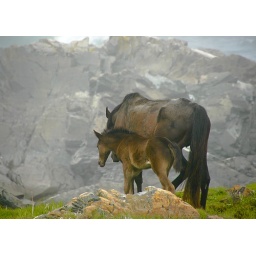
Mother and foal spotted on community pasture near Cape Bonavista.